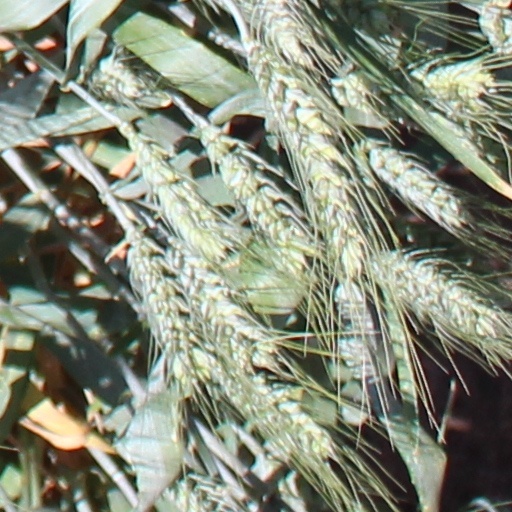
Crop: wheat